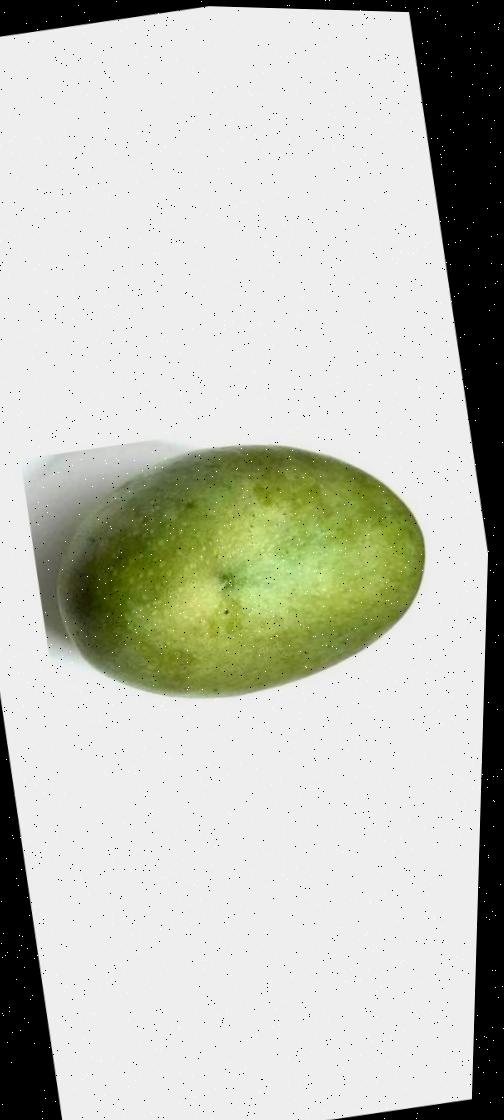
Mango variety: Fazli Shurmai